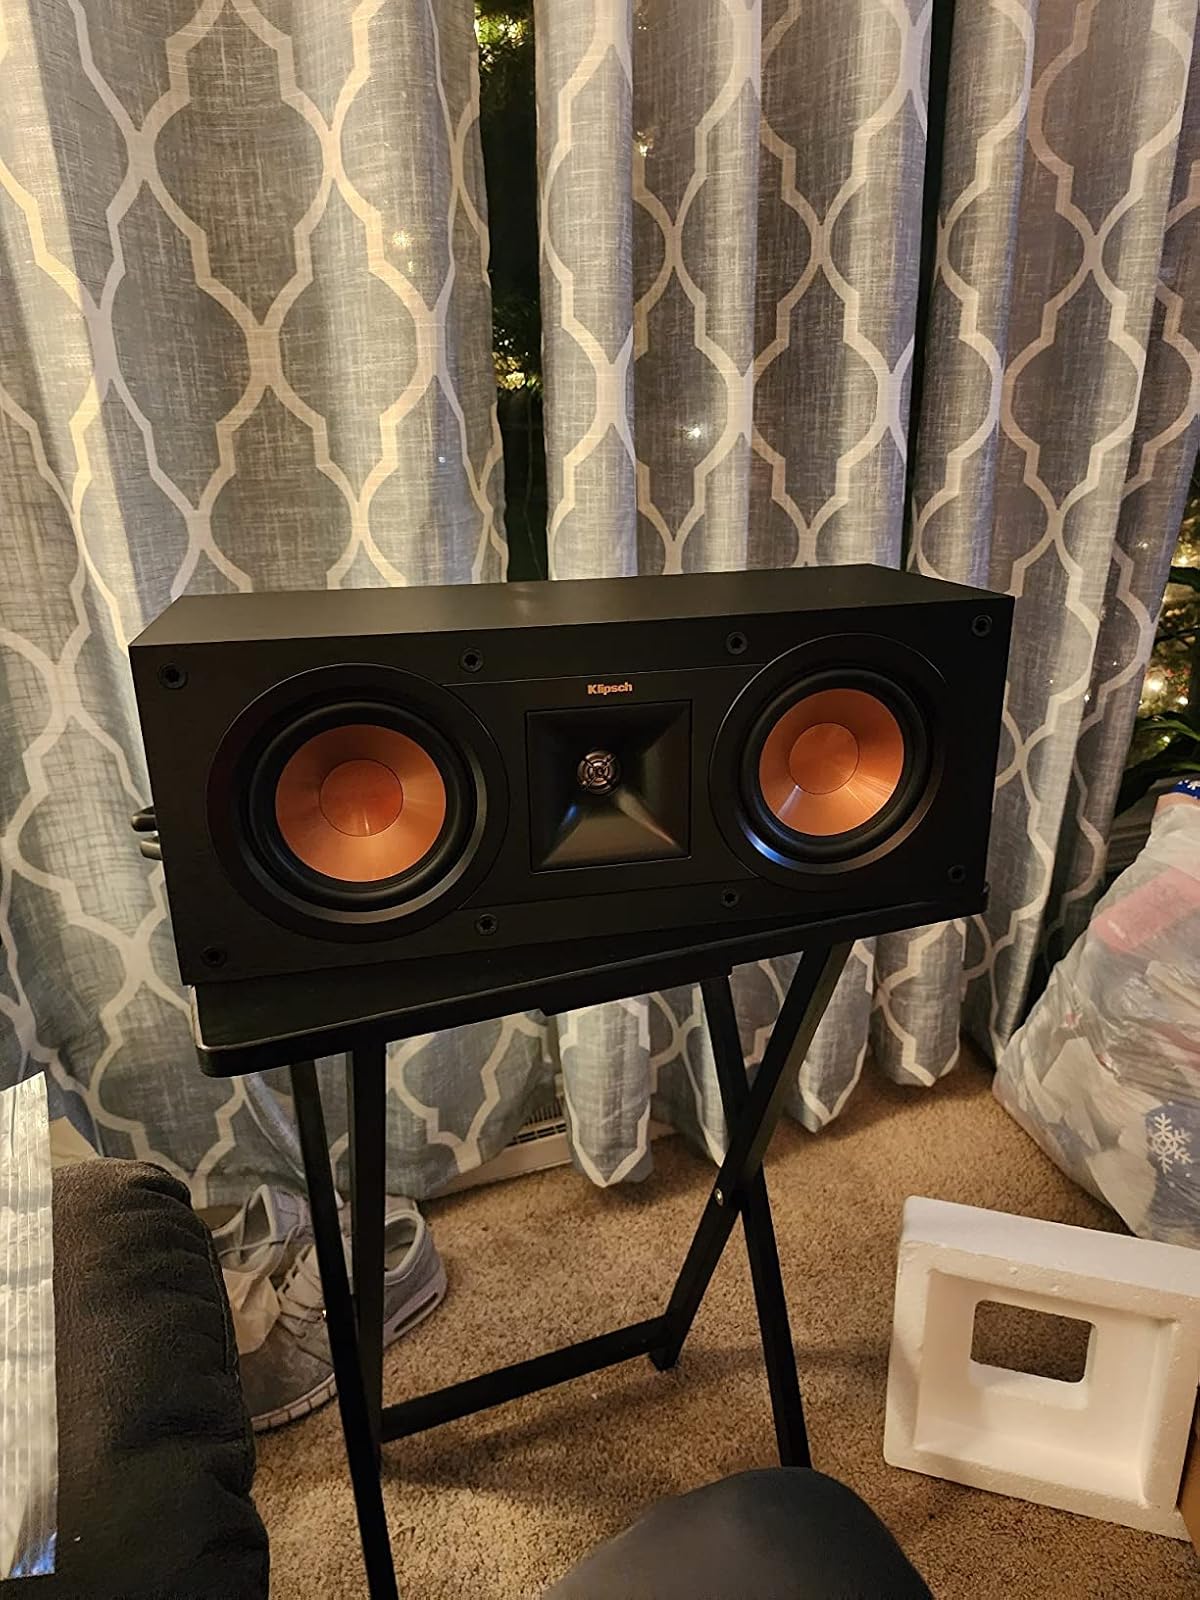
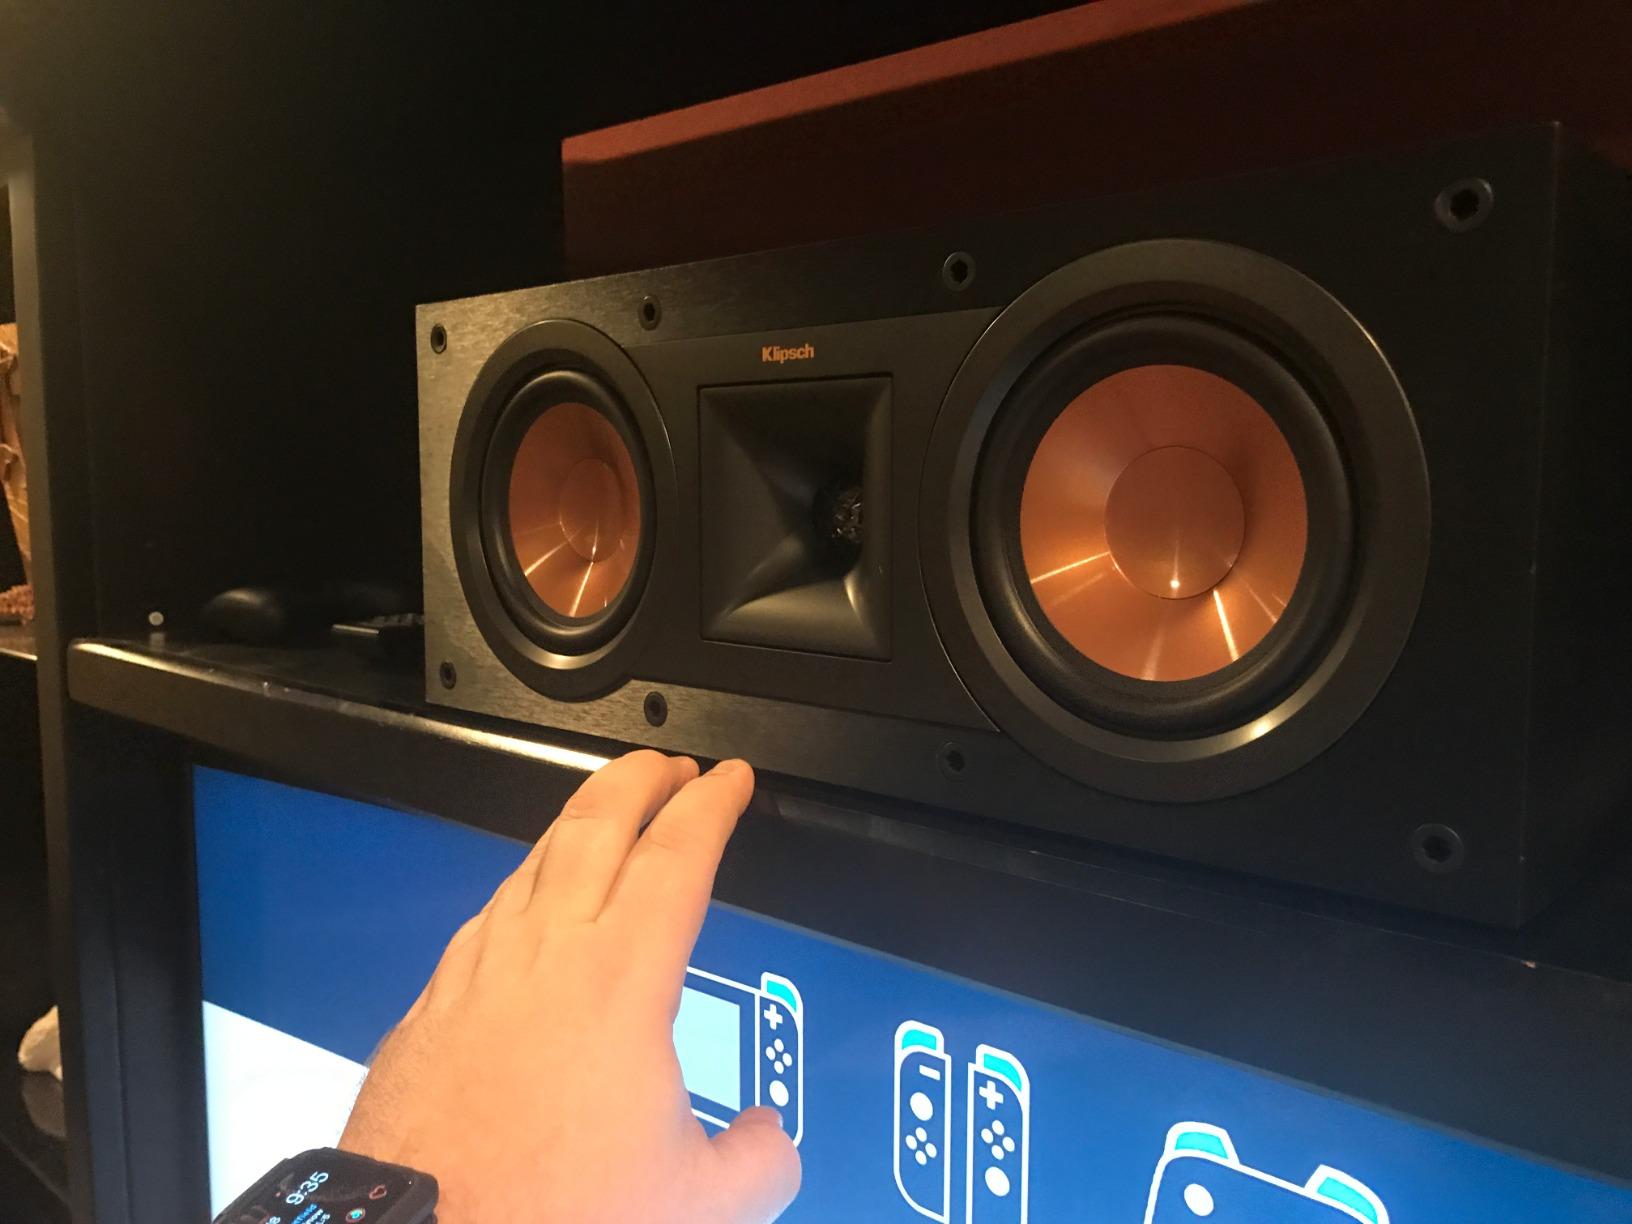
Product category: speaker
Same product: yes